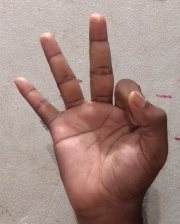
ASL sign: 9